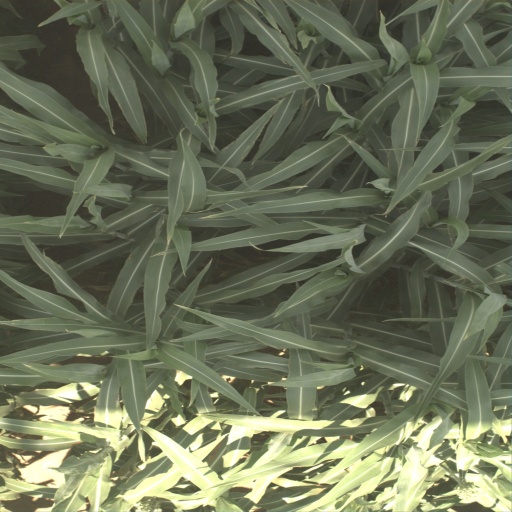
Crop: sorghum